Book of Jeremiah

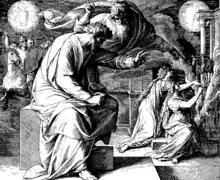
The Call of Jeremiah is depicted in this 1860 woodcut by Julius Schnorr von Karolsfeld.

Jeremiah exists in two versions: a Greek translation, called the Septuagint, dating from the last few centuries BCE and found in the earliest Christian manuscripts, and the Masoretic Hebrew text of traditional Jewish bibles. The Greek version is shorter than the Hebrew by about one eighth, and arranges the material differently. Equivalents of both versions were found among the Dead Sea Scrolls, so it is clear that the differences mark important stages in the transmission of the text.